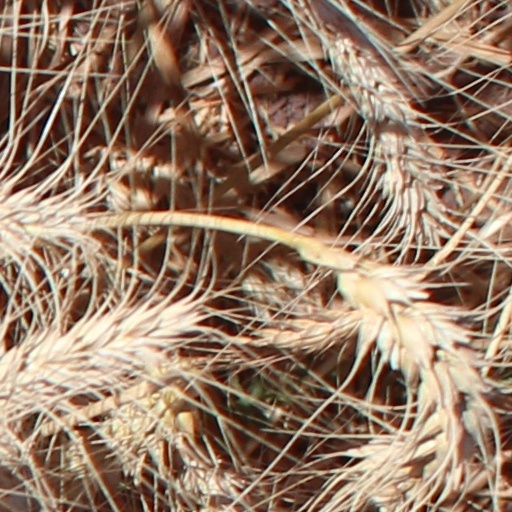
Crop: wheat